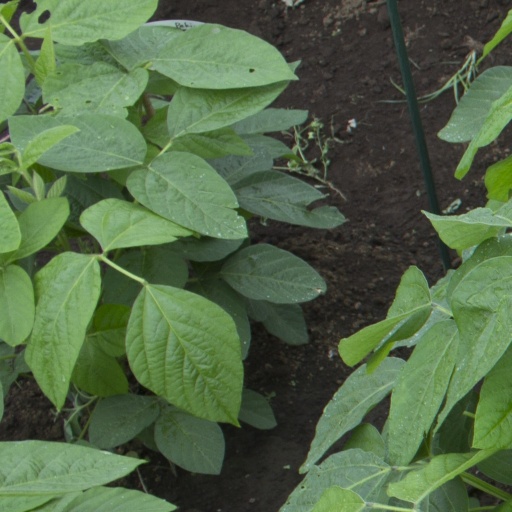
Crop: soybean